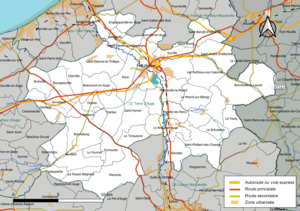
Carte géographique de la Communauté de communes Terre d'Auge, département du Calvados, France. Composition au 1er janvier 2019.
La communauté de communes Terre d'Auge est une communauté de communes française, située dans le département du Calvados et la région Normandie.